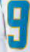
Number: 9